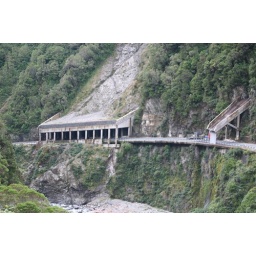
Dealing with water over the road